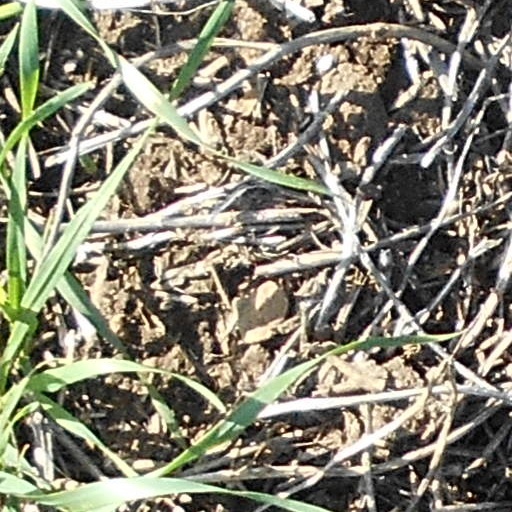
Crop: wheat